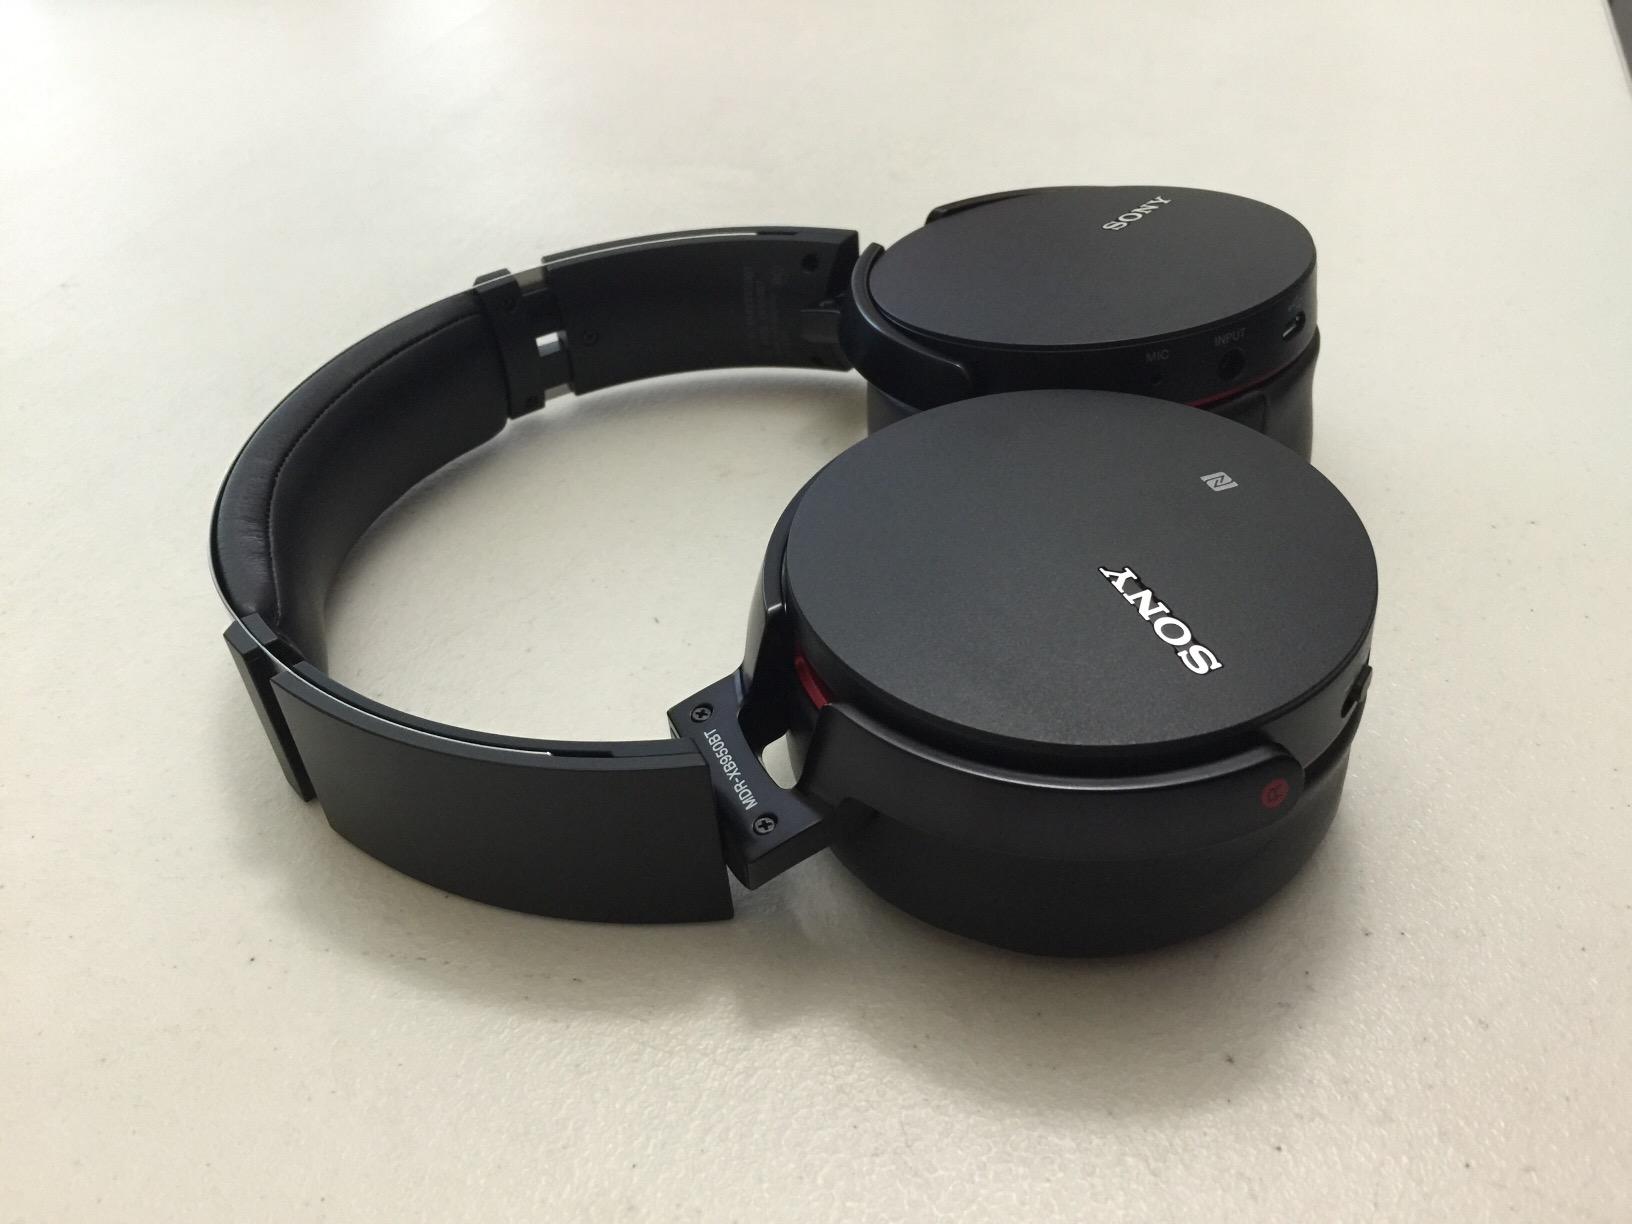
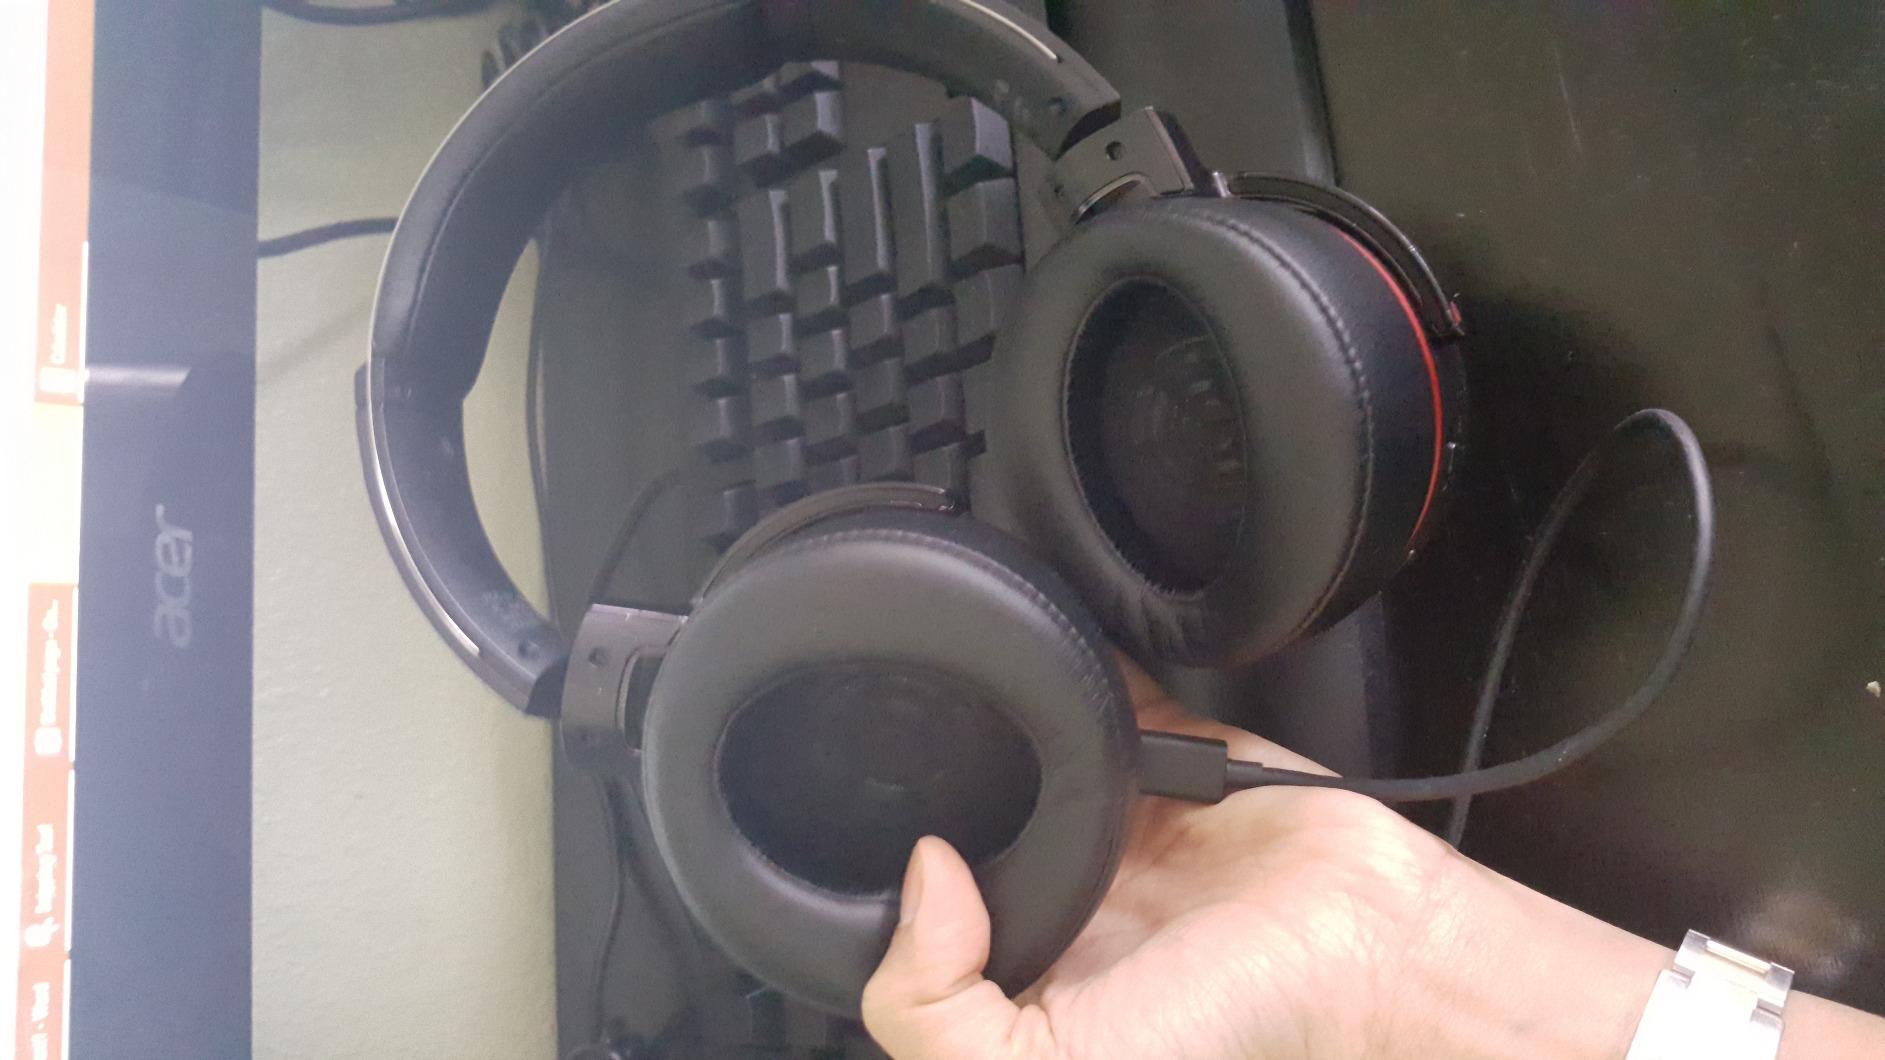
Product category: headphones
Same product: yes